Paestum

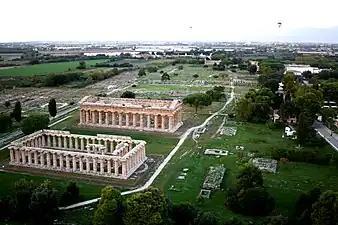
Aerial view of Paestum, looking north; two Hera Temples in foreground, Athena Temple in background, the modern museum on right.

Much of the most celebrated features of the site today are the three large temples in the Archaic version of the Greek Doric order, dating from about 550 to 450 BCE. All are typical of the period, with massive colonnades having a very pronounced entasis (widening as they go down), and very wide capitals resembling upturned mushrooms. Above the columns, only the second Temple of Hera retains most of its entablature, the other two having only the architrave in place.